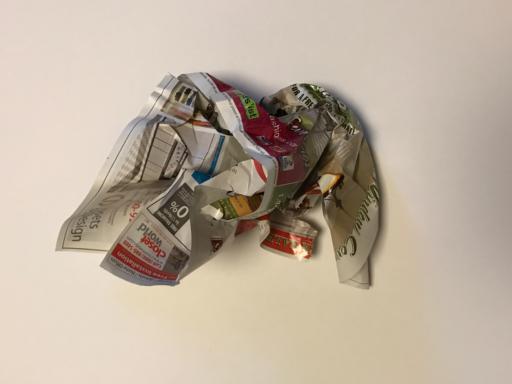
Label: paper